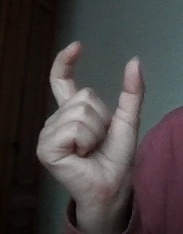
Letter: nun